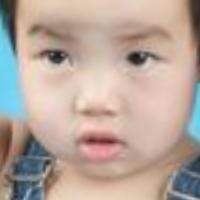
Age group: age 01-10